Whispering Jack Smith

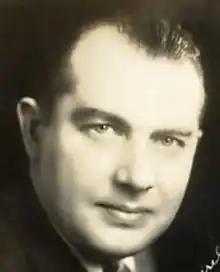
Publicity Photo of Whispering Jack Smith

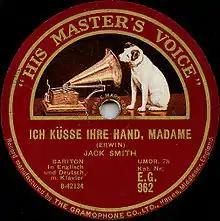
The label of a British record issue of Whispering Jack Smith's recording of "Ich küsse ihre Hand, Madame" (In Dreams I Kiss Your Hand, Madame) from 1928.

Jack Smith (born Jacob Schmidt, May 30, 1896 – May 13, 1950), known as "Whispering" Jack Smith, was an American baritone singer who was a popular radio and recording artist. He was at his most popular during the 1920s and 1930s, making a brief comeback in the late 1940s. He made occasional film appearances.